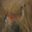
Label: deer